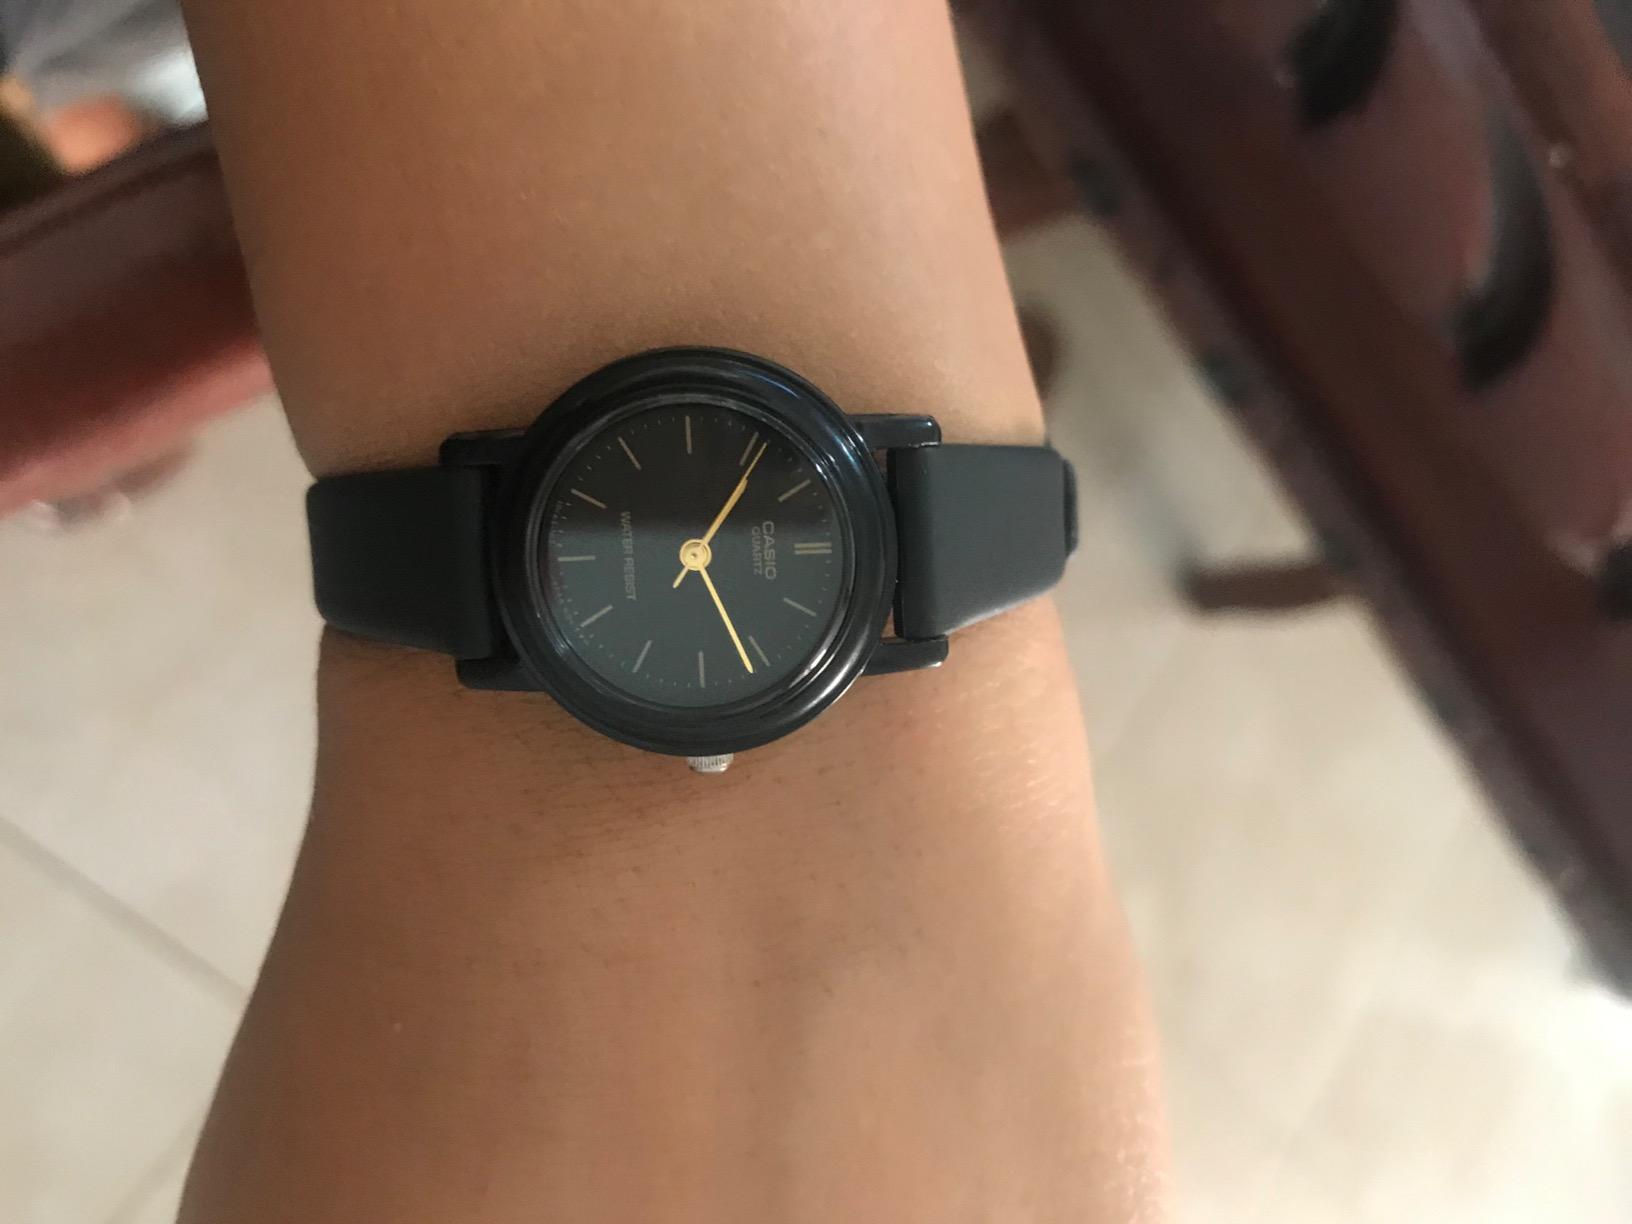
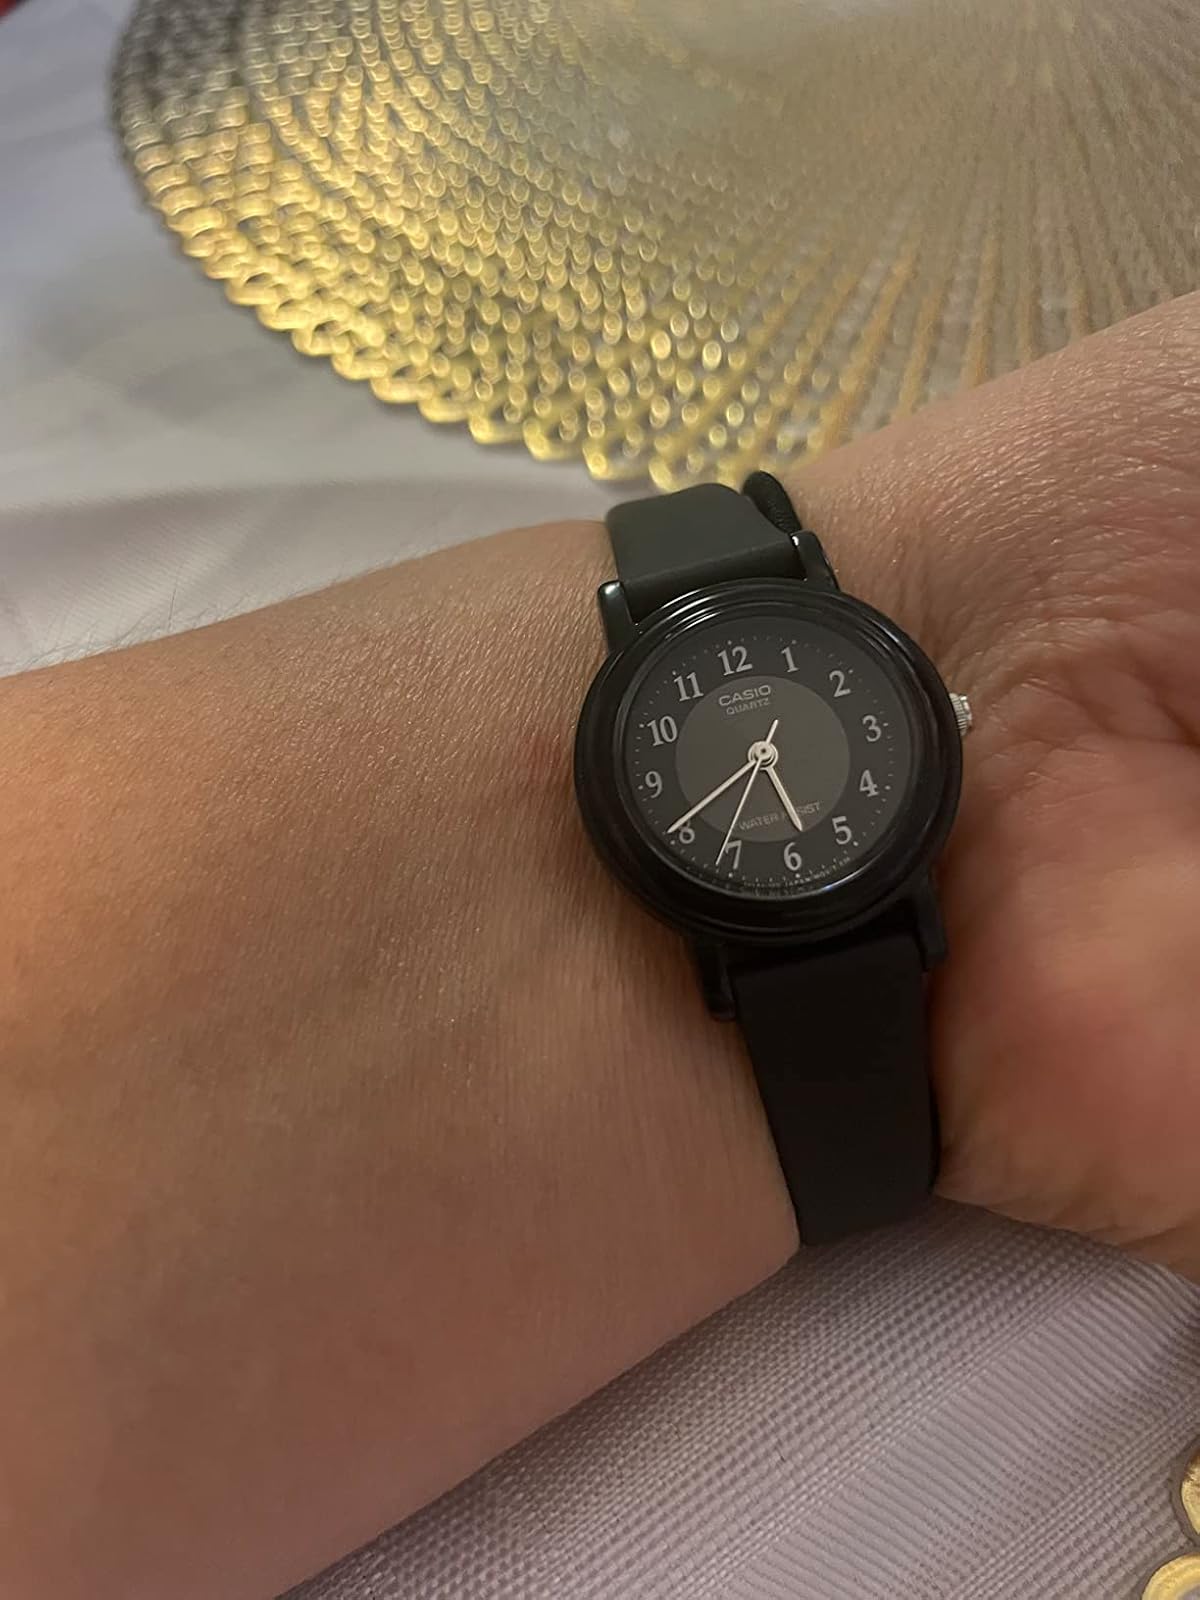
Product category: accessories_watch
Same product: no